Every Night at Eight

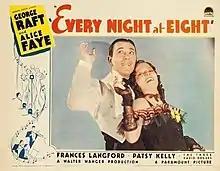

Every Night at Eight is a 1935 American comedy musical film starring George Raft and Alice Faye and made by Walter Wanger Productions Inc. and Paramount Pictures. It was directed by Raoul Walsh and produced by Walter Wanger from a screenplay by C. Graham Baker, Bert Hanlon and Gene Towne based on the story "Three On a Mike" by Stanley Garvey.